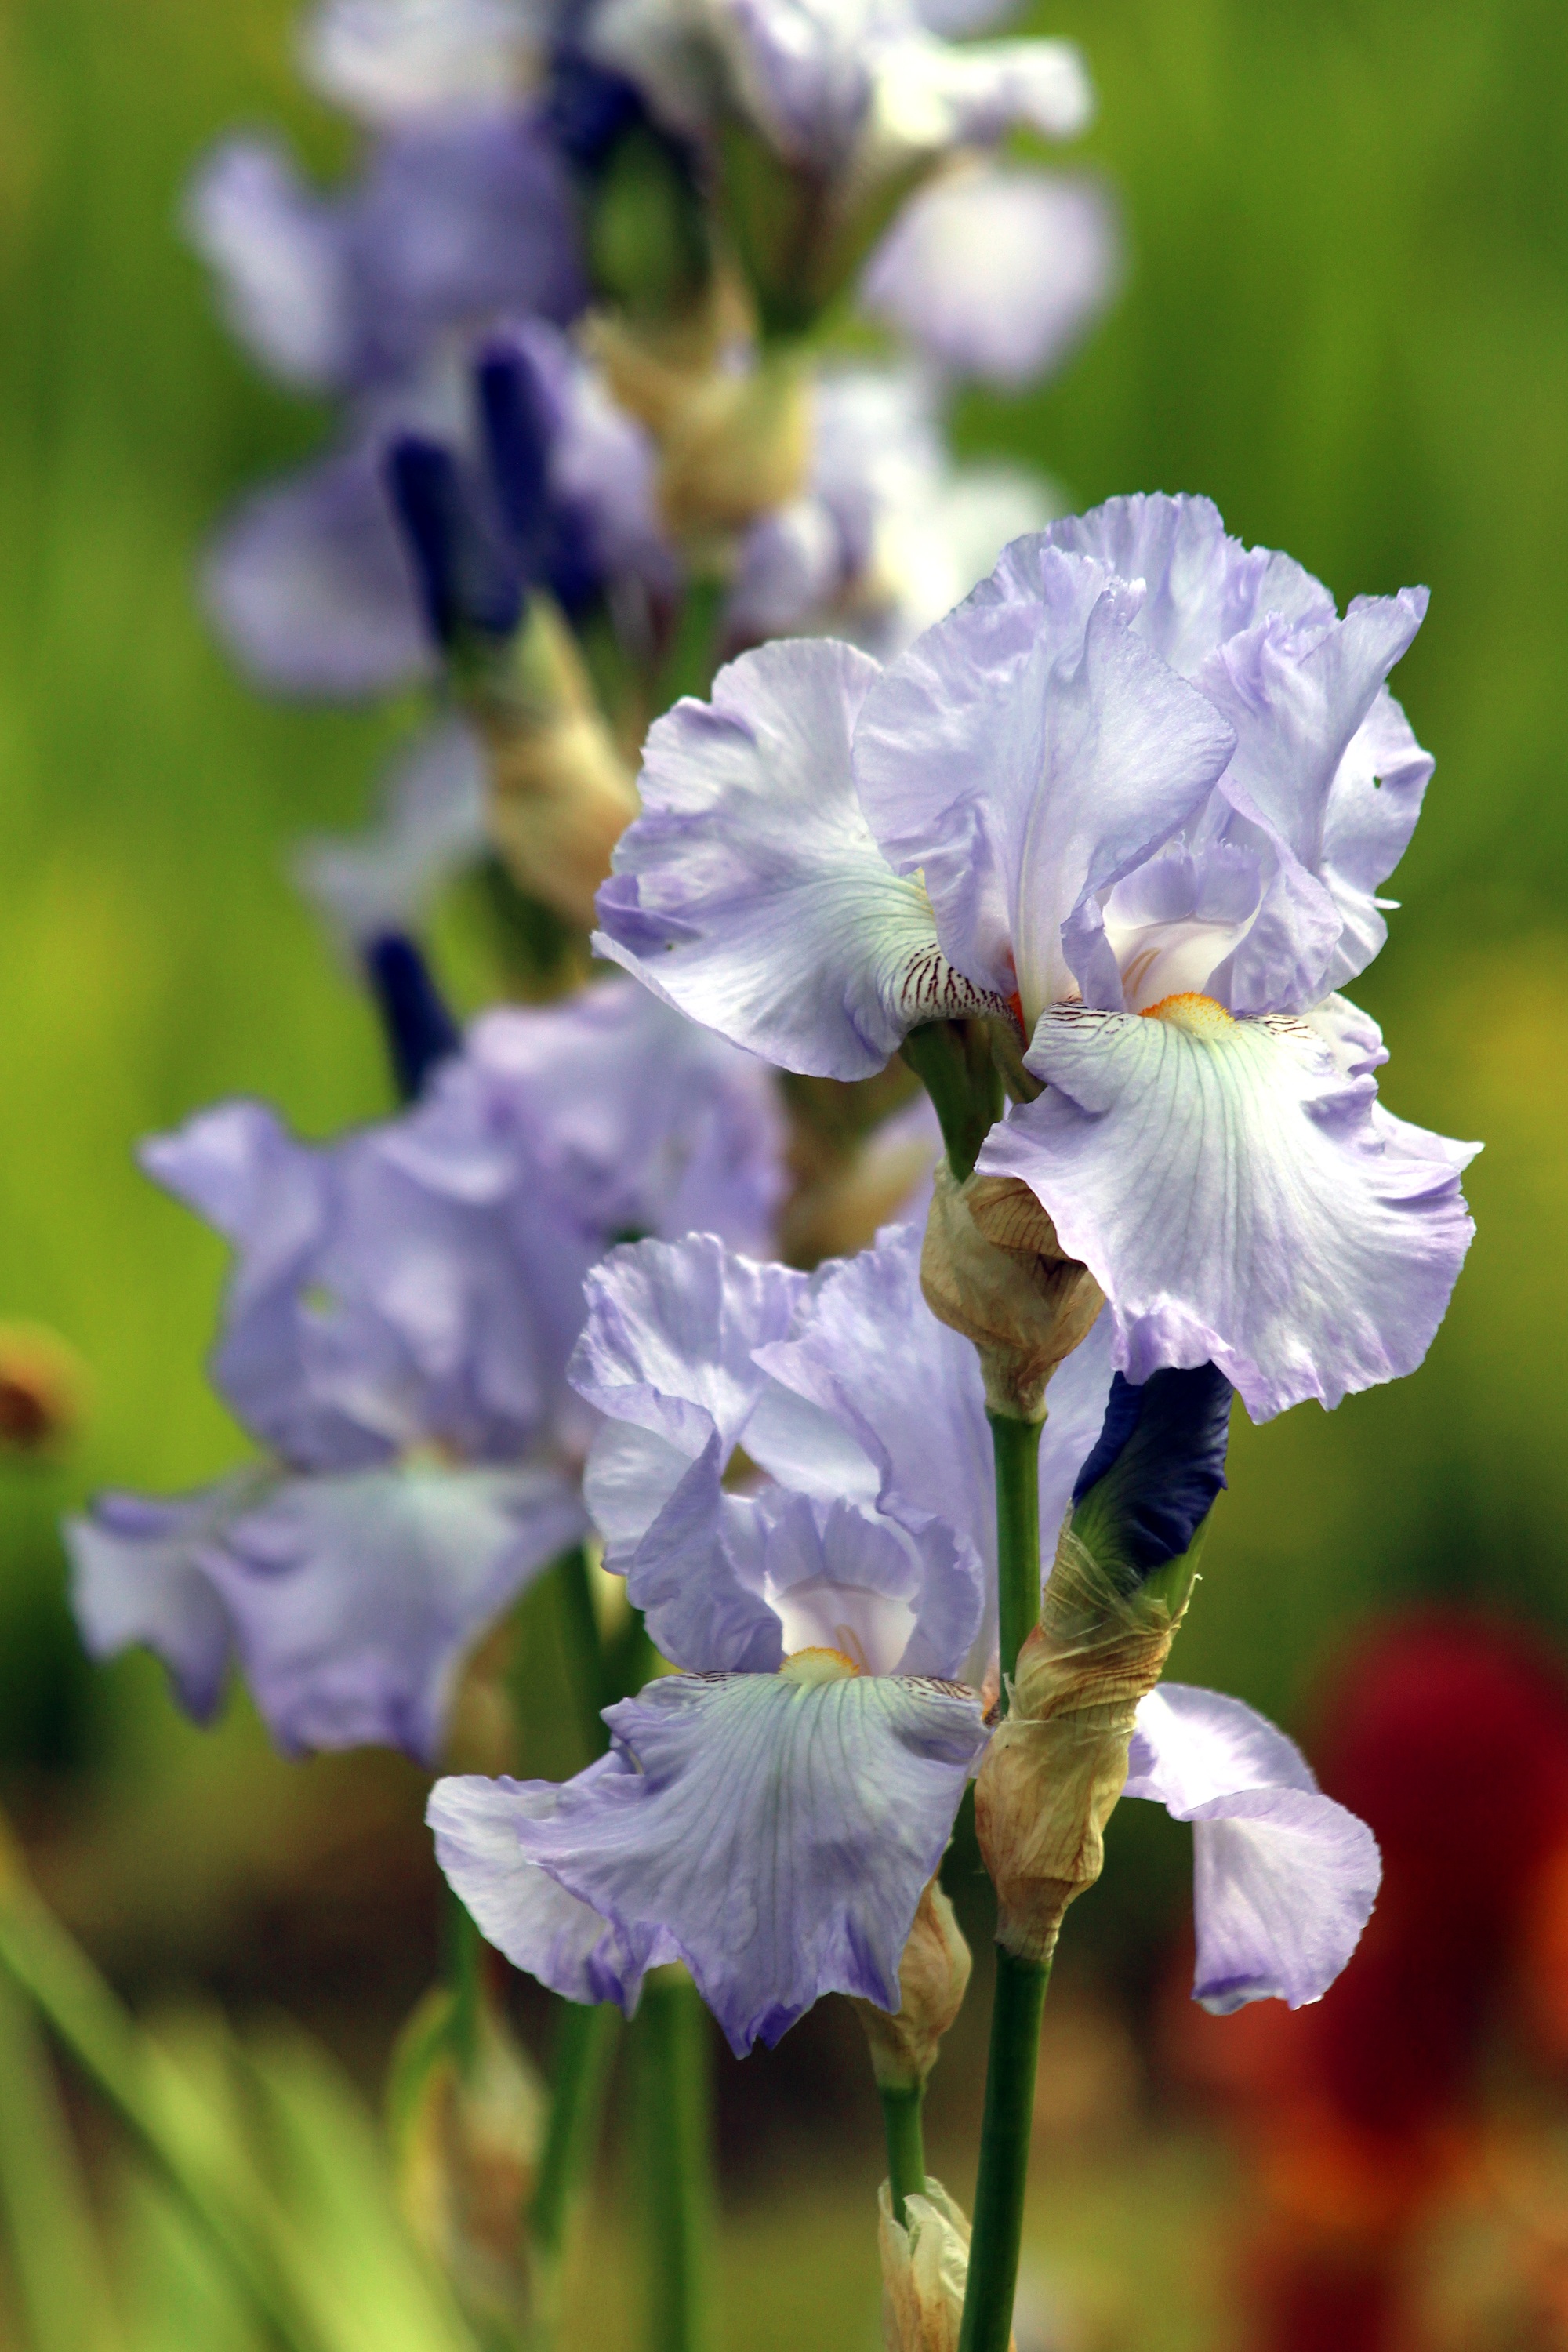
nature, plant, flower, summer, macro, botany, colorful, flora, wildflower, flowers, iris, eye, beautiful, macro photography, summer flowers, iris garden, green background, flowering plant, iris versicolor, land plant, iris family, blue irises